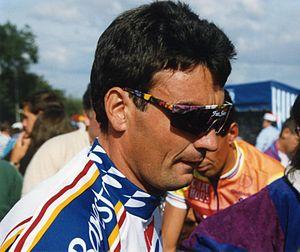
Critèrium de LEVES
Fabrice Philipot, né le 24 septembre 1965 à Montbard et mort le 17 juin 2020 à Semur-en-Auxois, est un coureur cycliste français.